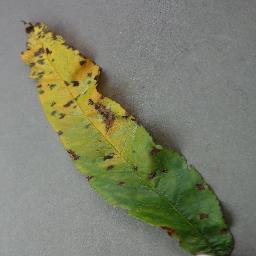
Label: Peach___Bacterial_spot